List of United States Supreme Court cases, volume 83

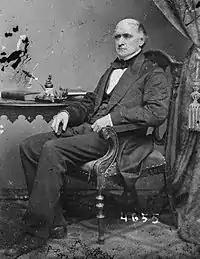
Former Justice John Archibald Campbell represented the butchers, unsuccessfully urging an expansive interpretation of the 14th Amendment.

In the "Slaughter-House Cases", 83 U.S. (16 Wall.) 36 (1873), the Supreme Court held that the Privileges or Immunities Clause of the Fourteenth Amendment to the U.S. Constitution only protects the legal rights that are associated with federal U.S. citizenship, not those that pertain to state citizenship. The "Slaughter-House Cases" essentially gutted the Privileges or Immunities Clause. In 1953, the American scholar Edward Samuel Corwin remarked: "Unique among constitutional provisions, the privileges and immunities clause of the Fourteenth Amendment enjoys the distinction of having been rendered a practical nullity by a single decision of the Supreme Court rendered within five years after its ratification".